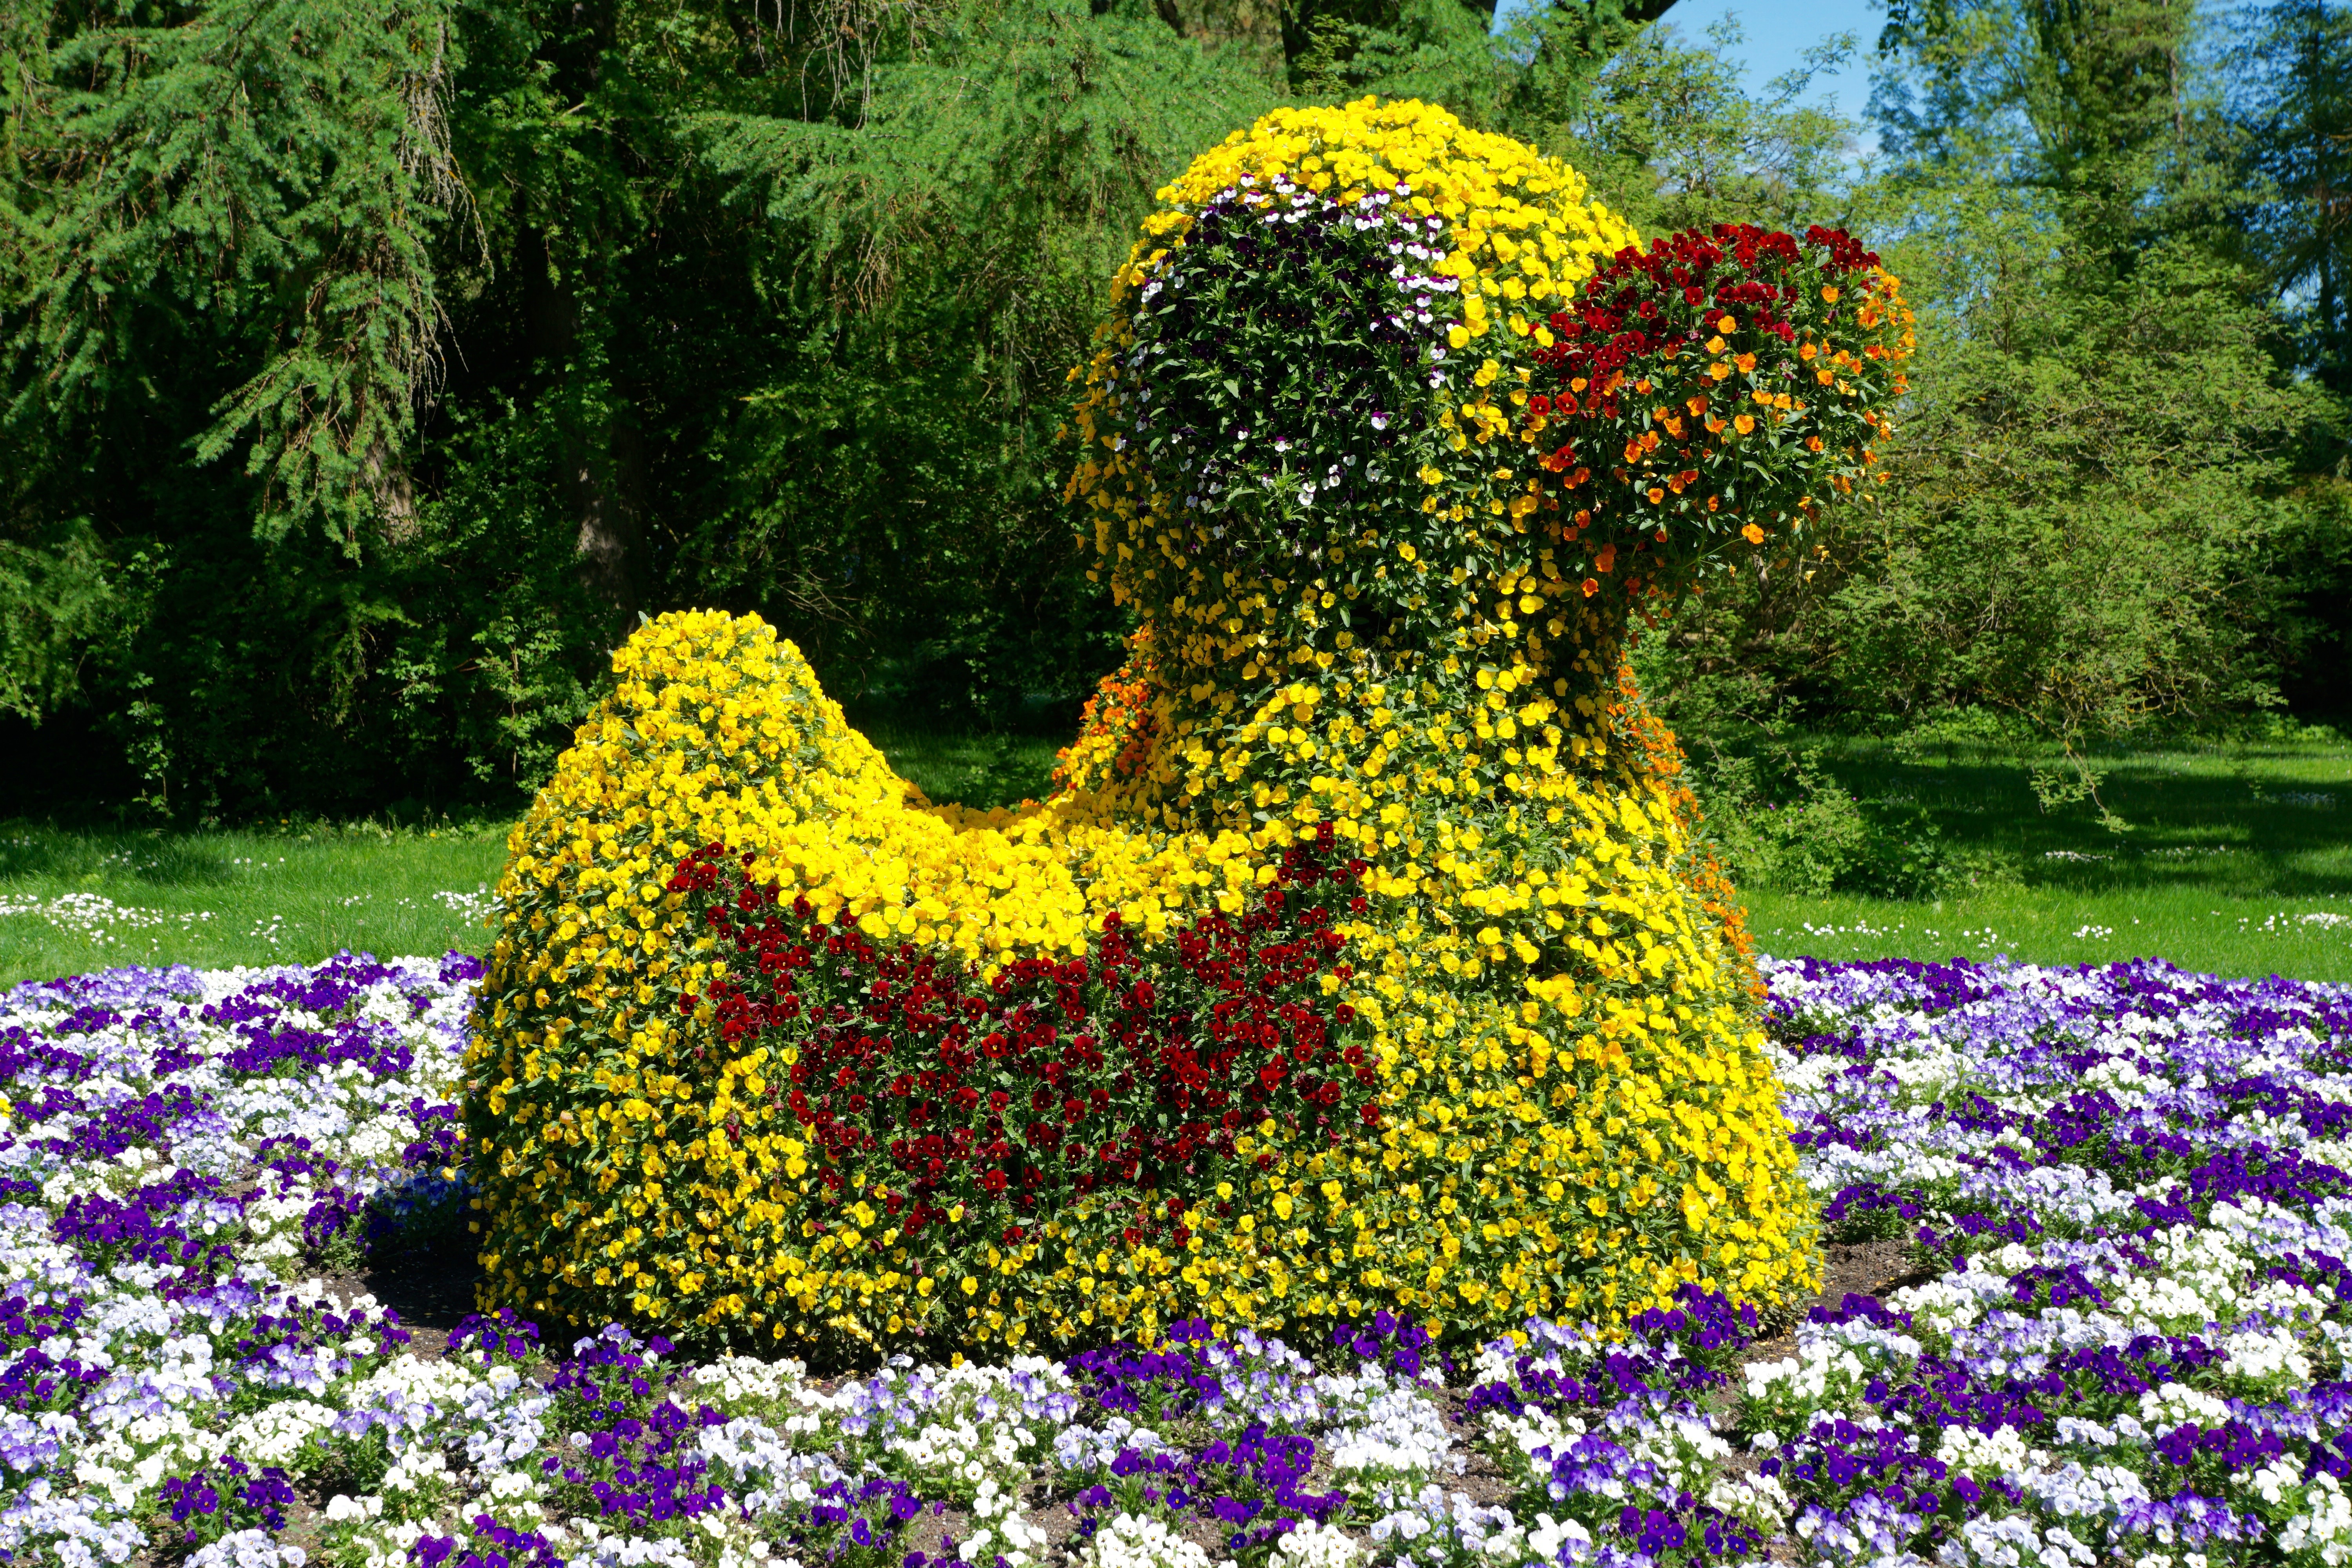
plant, lawn, meadow, flower, botany, garden, flora, wildflower, flowers, design, shrub, botanical garden, woodland, horticulture, mallard, form, flowering plant, daisy family, land plant